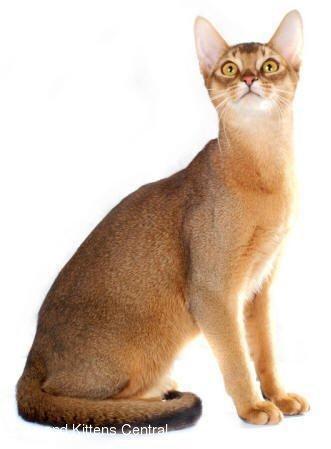
Abyssinian